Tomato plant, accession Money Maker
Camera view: horizontal (90 deg, fisheye); turntable rotation: 240 degrees
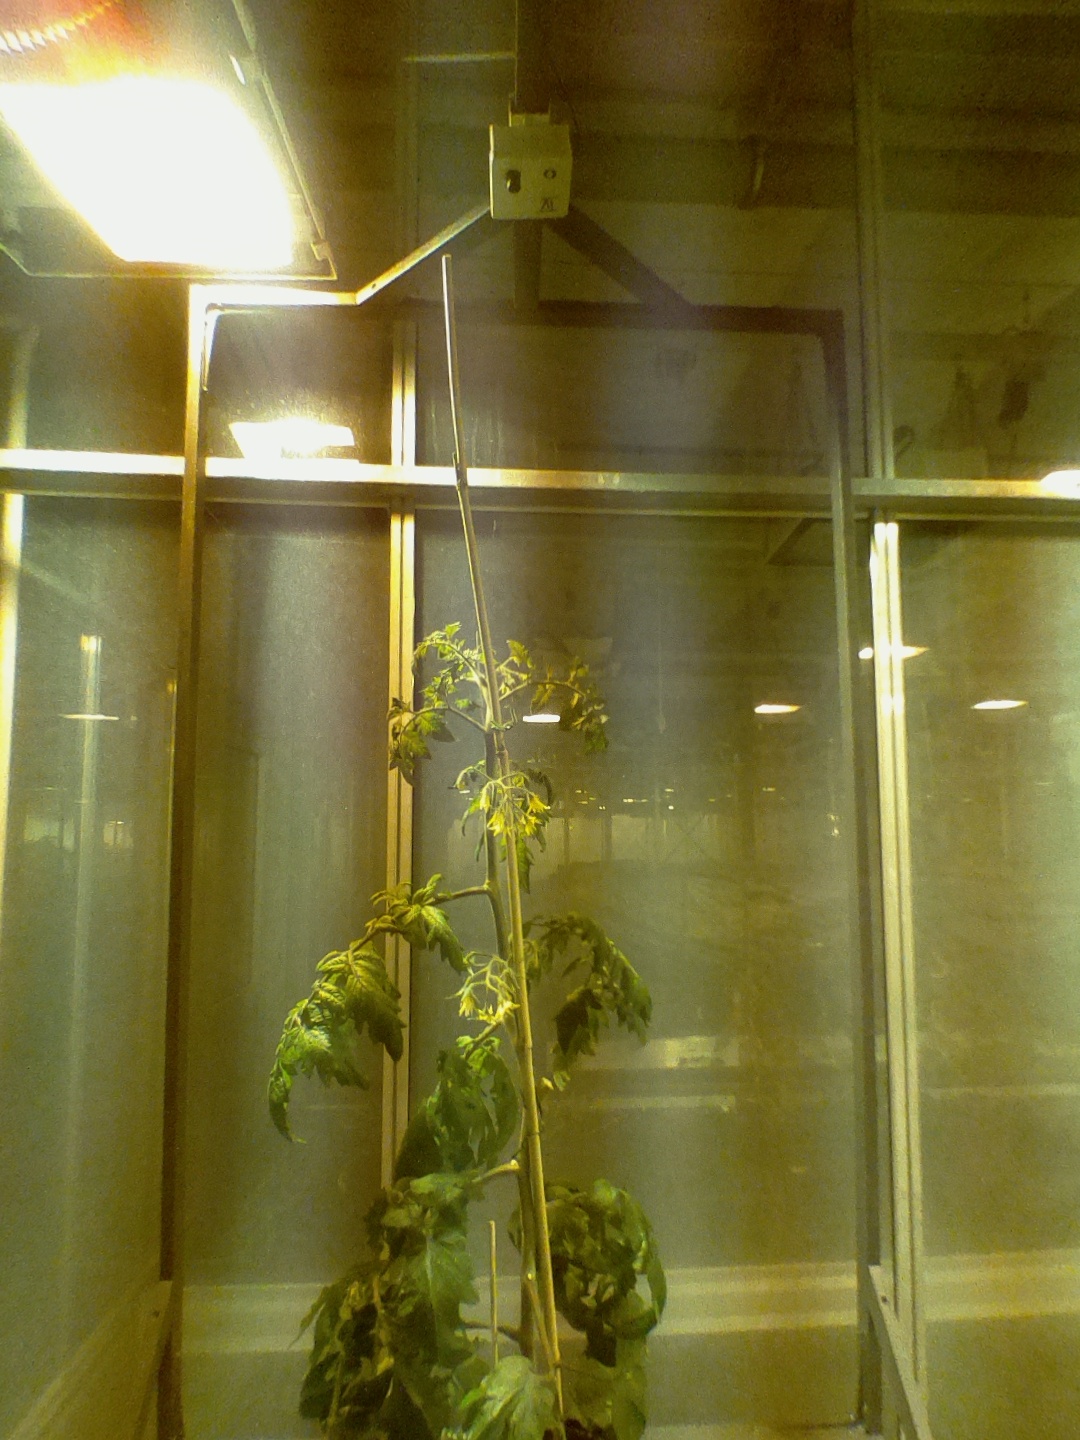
BBCH growth stage 69: End of flowering, 90%-100% of flowers open, more petals falling